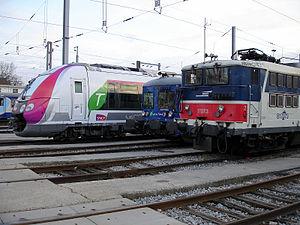
Vue d'une Z 50000, d'une rame inox de banlieue (RIB) et d'une BB 17000 sur le faisceau de voies du technicentre Paris Nord-Joncherolles, Villetaneuse, Seine-Saint-Denis, France.
Transilien Paris-Nord est la « région » du Transilien, le réseau de trains d'Île-de-France de la Société nationale des chemins de fer français, qui gère partiellement les lignes B, C et D, et intégralement les lignes H et K, permettant la desserte du nord de l'Île-de-France à partir de la gare du Nord à Paris.
La ligne H du Transilien, plus souvent simplement dénommée ligne H, est une ligne de trains de banlieue qui dessert le nord-ouest de l'Île-de-France, essentiellement le département du Val-d'Oise. Elle relie Paris-Nord à Luzarches, Pontoise et Persan - Beaumont par Montsoult - Maffliers et par Valmondois. Elle comporte également une branche transversale reliant Pontoise à Creil par Valmondois et Persan - Beaumont.